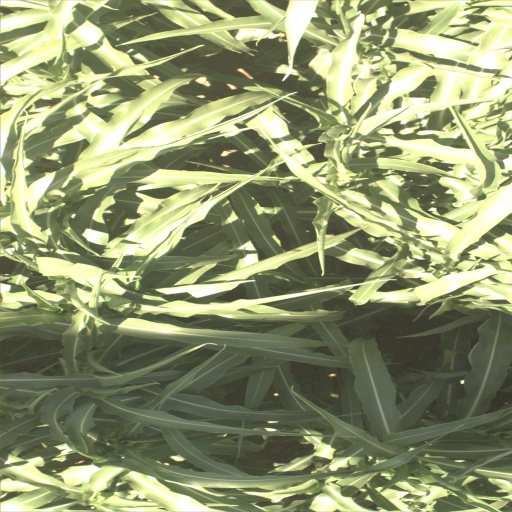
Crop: sorghum